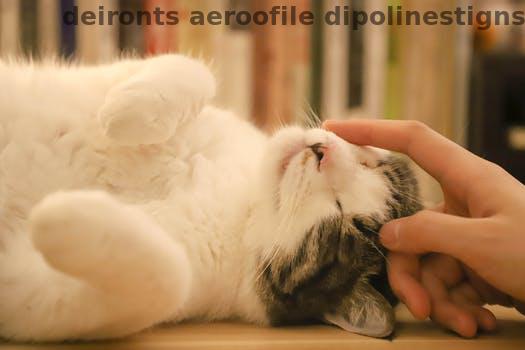
Label: Watermark